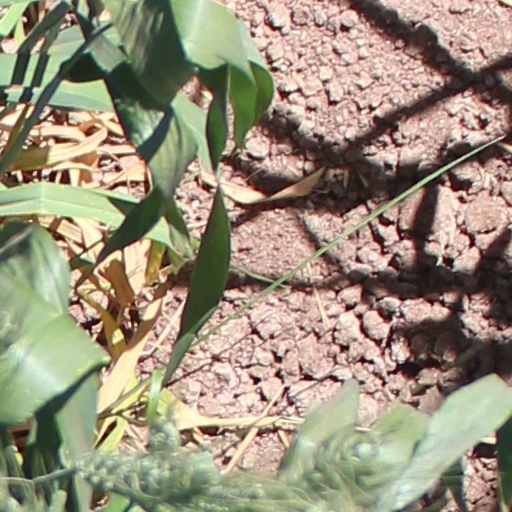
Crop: wheat